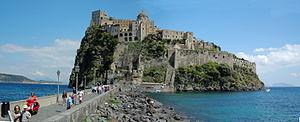
Le château Aragonais est un château médiéval situé à Ischia, sur la côté méditerranéenne à l'extrémité nord de la baie de Naples, dans la région de la Campanie en Italie. Il a une hauteur de 115 mètres et une surface de 543 ares.